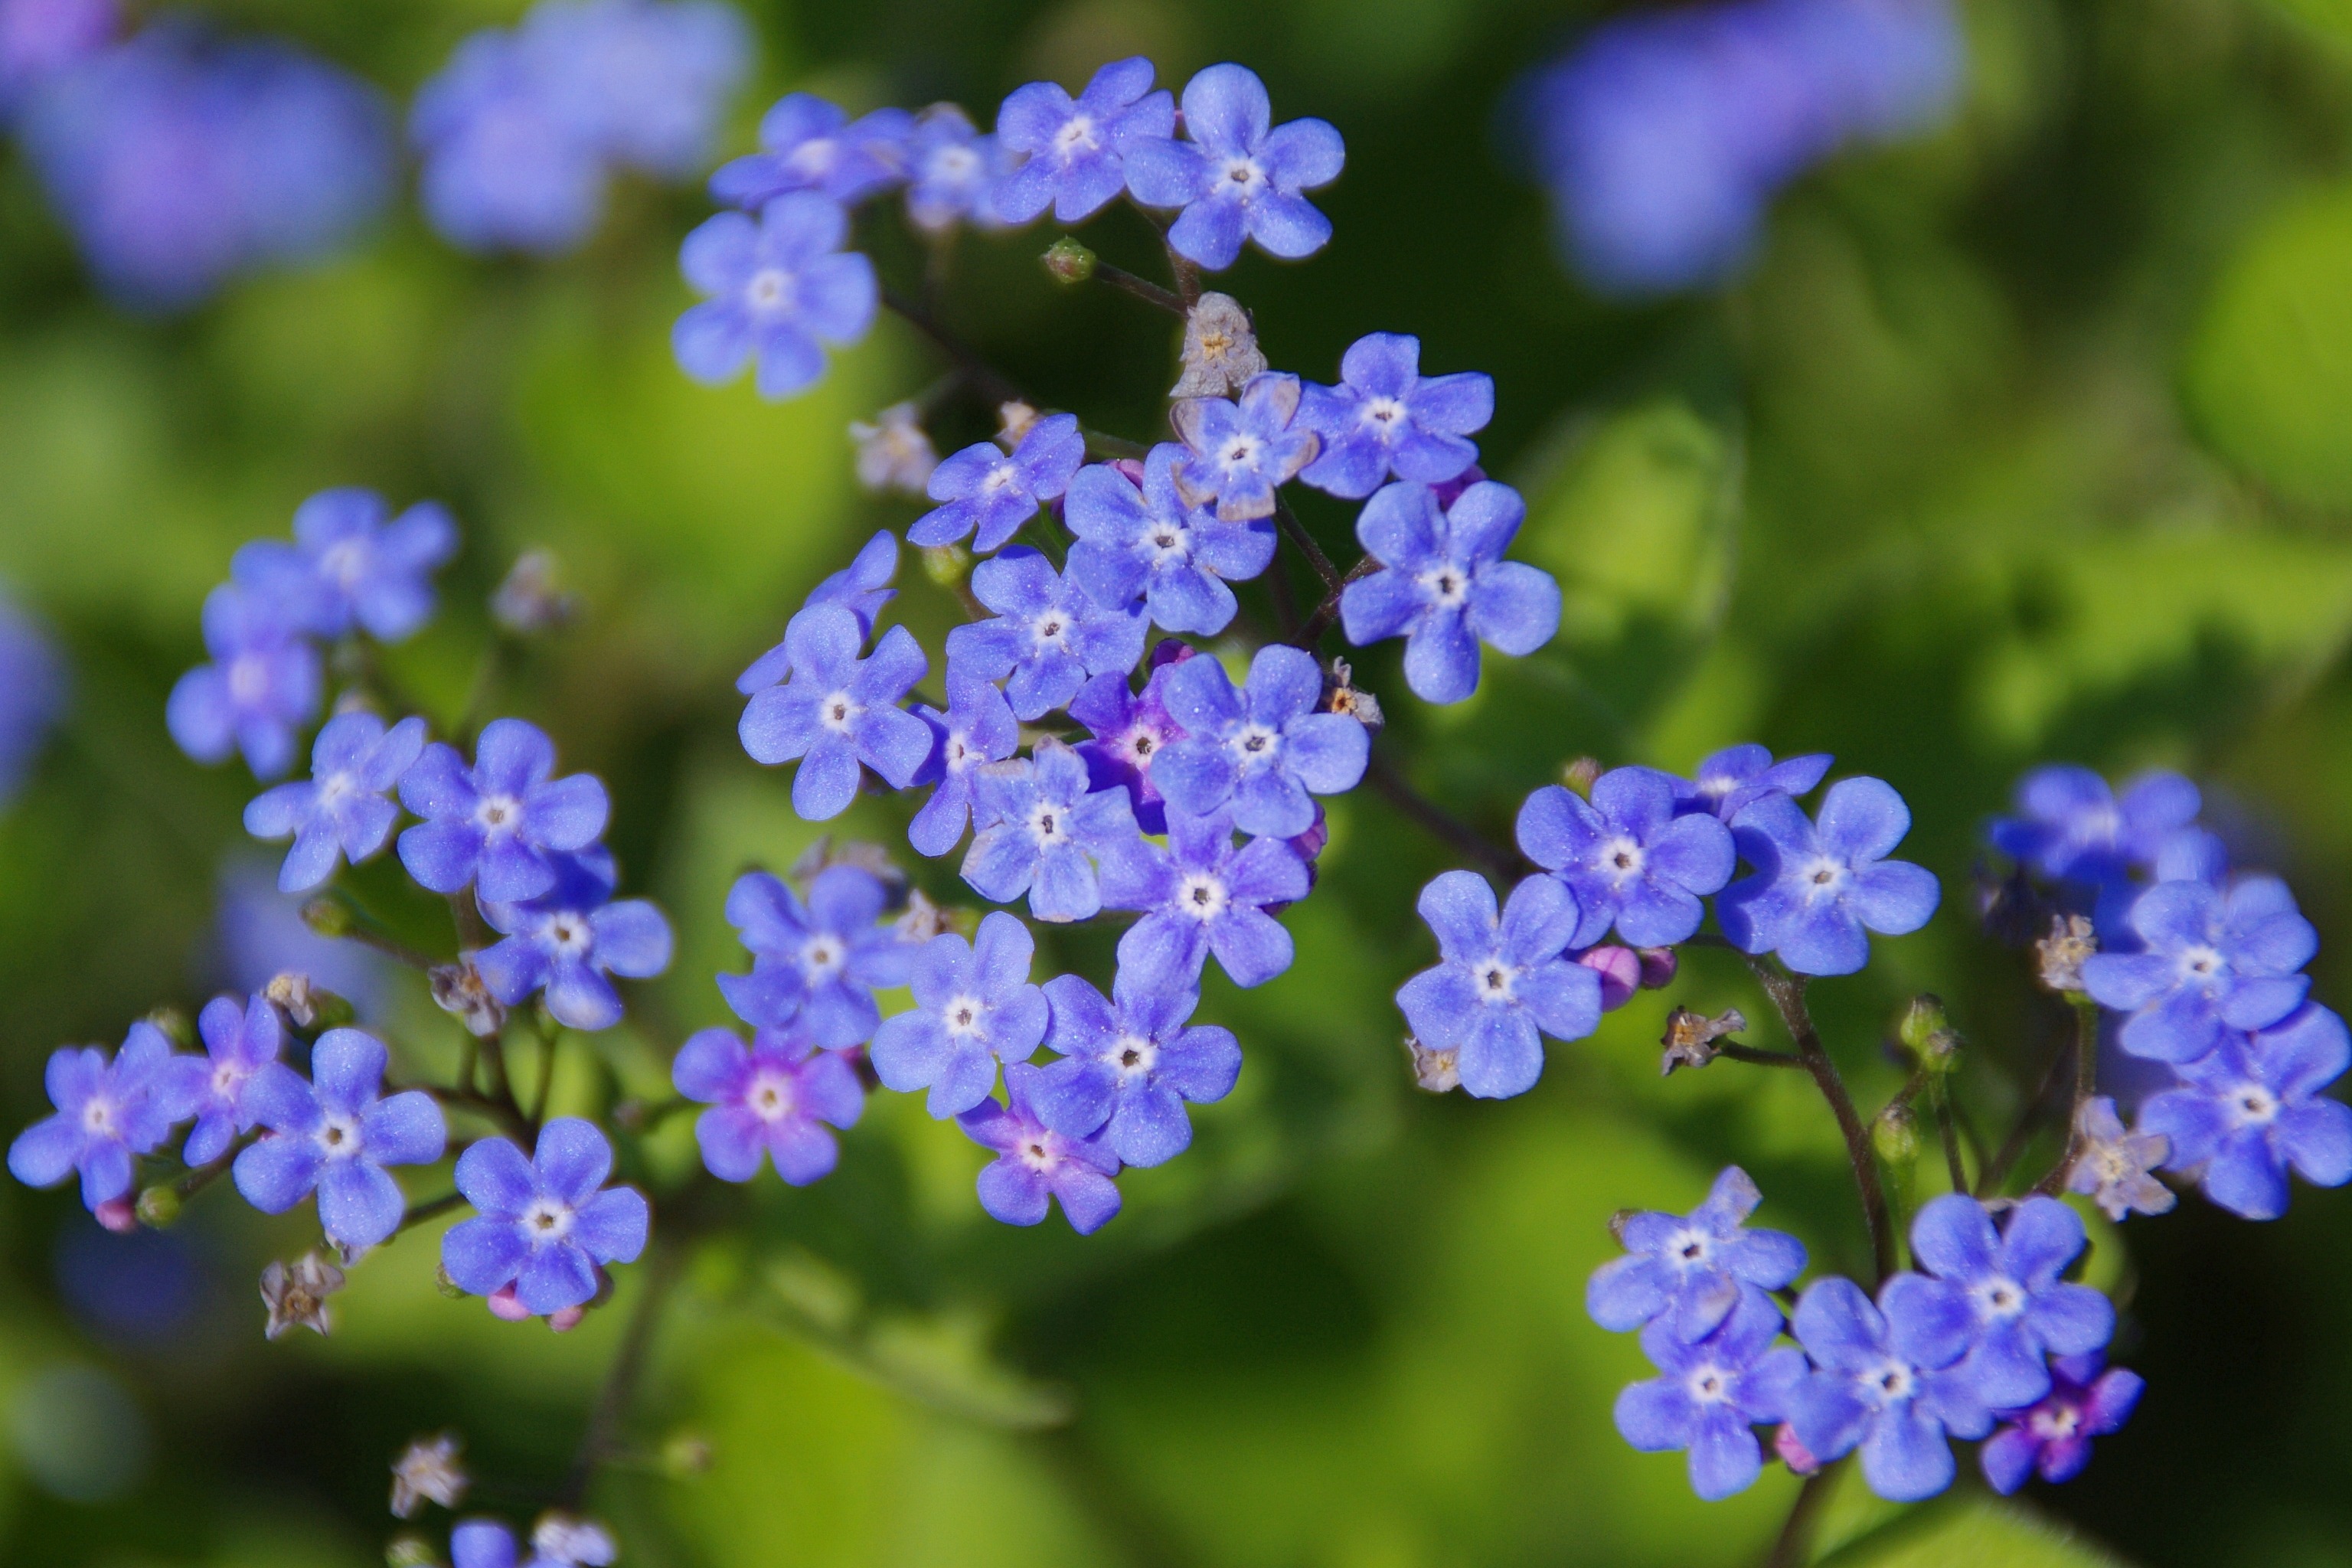
nature, blossom, plant, flower, bloom, flora, wildflower, flowers, forget me not, flowering plant, borage family, annual plant, land plant, english lavender, scorpion grasses